Robert L. Denig

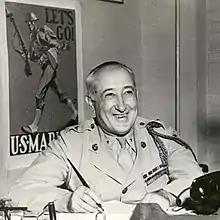

Robert Livingston Denig Sr. (September 29, 1884 – July 25, 1979) was a decorated United States Marine Corps brigadier general who served in World War I, and served as its first director of public information during World War II. He is credited with "fathering" the idea of combat correspondents in the United States Armed Forces during World War II.